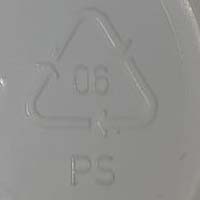
Plastic recycling code class: 6_polystyrene_PS